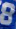
Number: 8